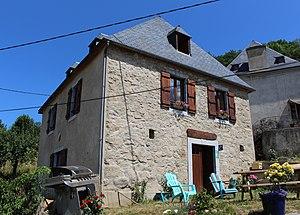
Mairie de Ris (Hautes-Pyrénées)
Ris est une commune française située dans le département des Hautes-Pyrénées, en région Occitanie.